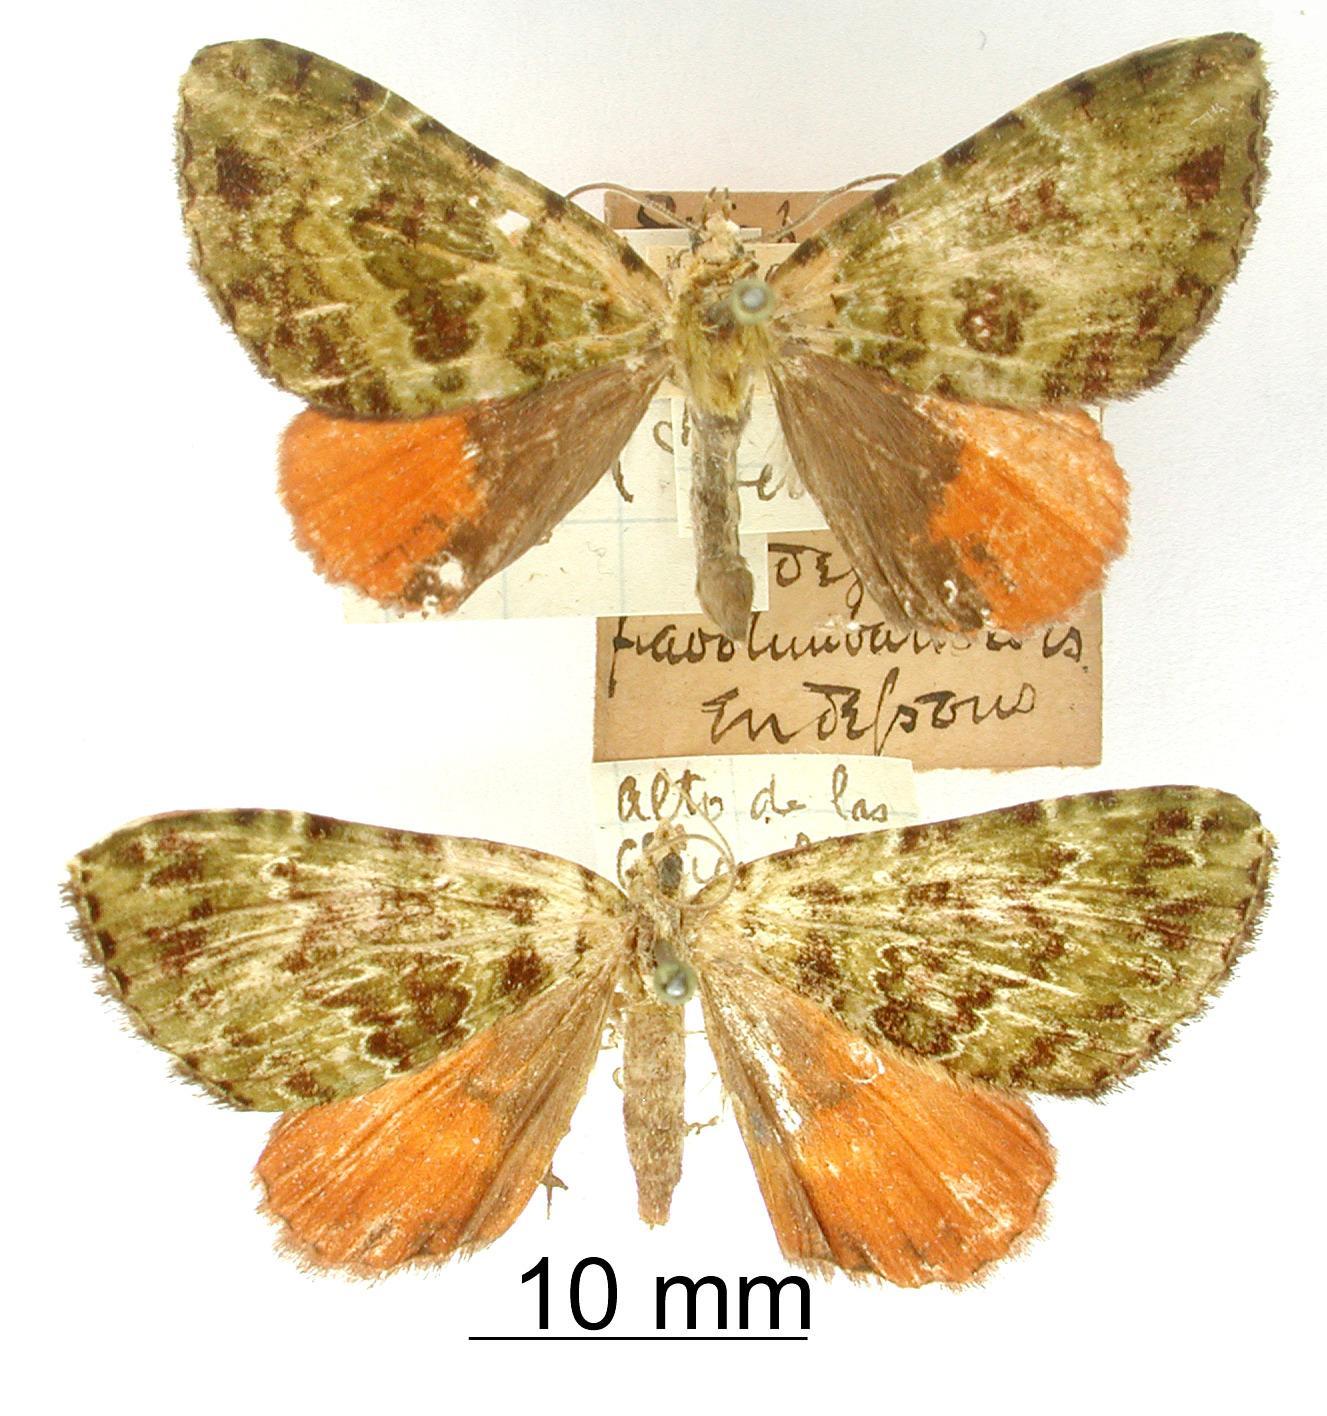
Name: Eriopygidia commutata
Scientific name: Eriopygidia commutata Dognin, 1910
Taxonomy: Animalia, Arthropoda, Insecta, Lepidoptera, Geometridae, Larentiinae
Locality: San Antonio pres Cali; Alto de las Cruces, Colombia